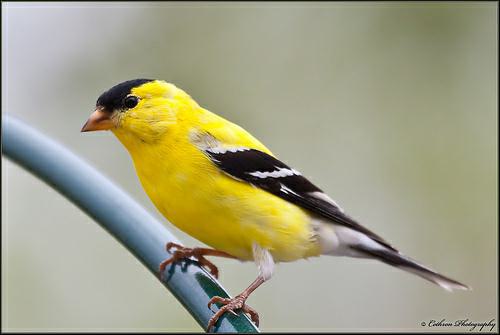
A photo of a american goldfinch